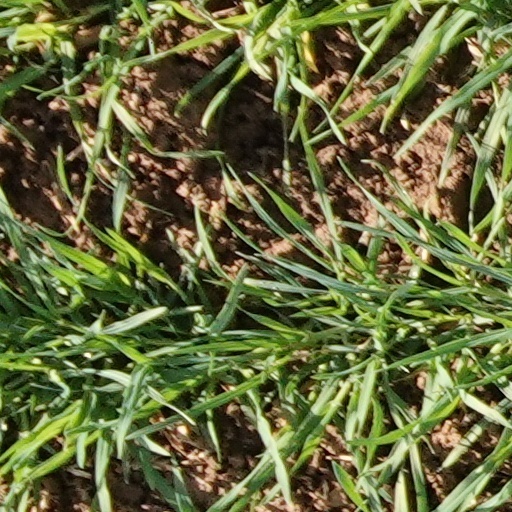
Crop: wheat